Economy of the Western Cape

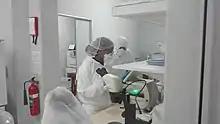
Tuberculosis researchers working in a Bio-safety Level 3 Lab at the University of Cape Town. The Institute of Infectious Disease is noted for its work on this disease.

The economy of the Western Cape in South Africa is dominated by the city of Cape Town, which accounted for 72.4% of the Western Cape's economic activity in 2023. The single largest contributor to the region's economy is the financial and business services sector, followed by manufacturing. Close to 30% of the gross regional product comes from foreign trade with agricultural products and wine dominating exports. High-tech industries, international call centres, fashion design, advertising and TV production are niche industries rapidly gaining in importance.